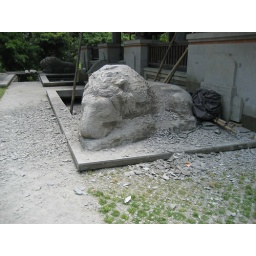
The holy monkey forest in Ubud; amazingly tranquil place, as long as you're not carrying foodstuffs.